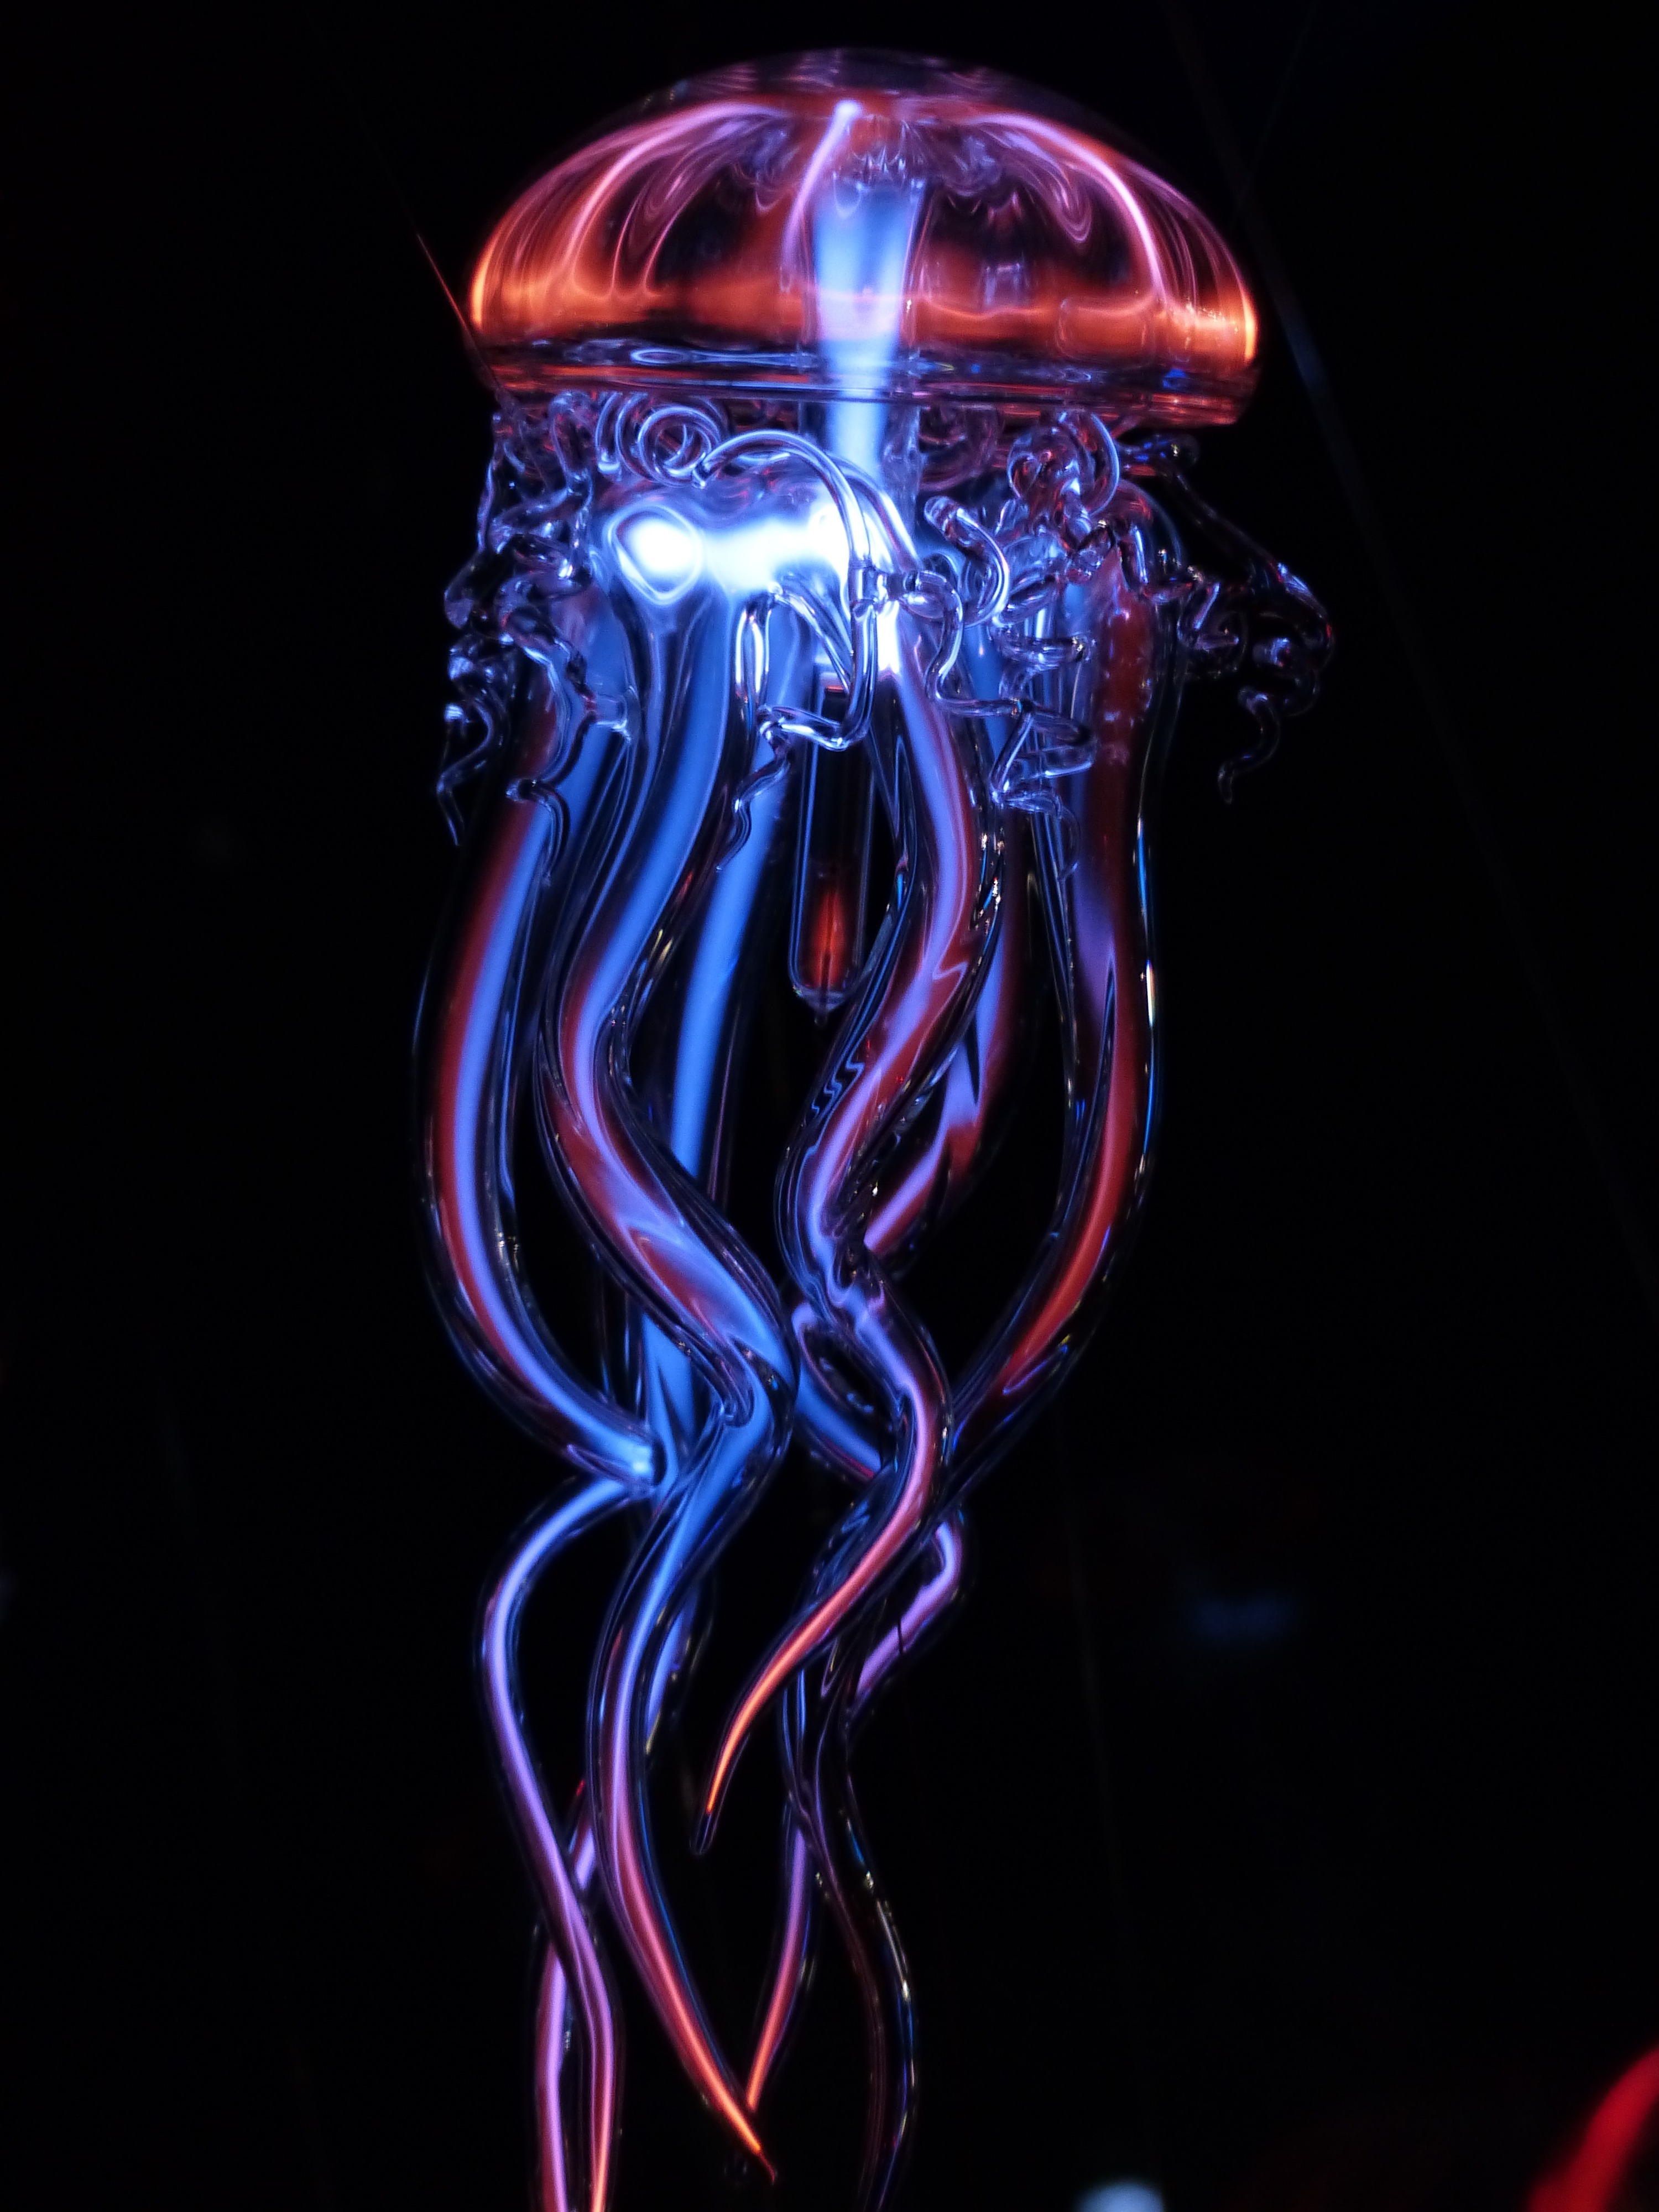
light, glass, smoke, orange, flame, jellyfish, lighting, invertebrate, illuminated, lichtspiel, glasses, physics, light phenomenon, marine invertebrates, luminous jellyfish